Maranhão Babaçu forests

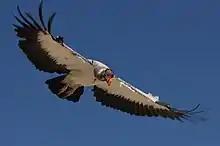
King vulture

Babaçu forests are inhabited by many animal species, some of these are found in the rivers that cut the forest extension, others live in the forest itself. Birds like macaws, parrots are common. Herons and other aquatic birds are usually seen along the rivers banks and lake margins while hunting for crustaceans and fish.